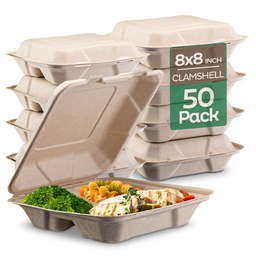
Label: plastic